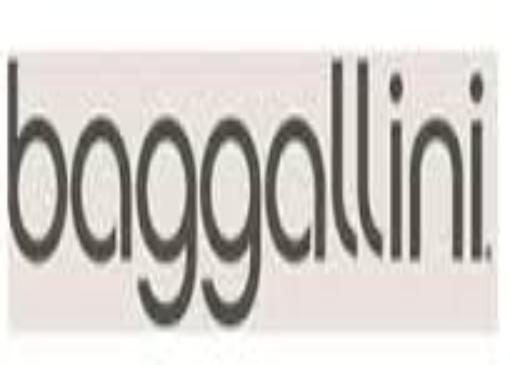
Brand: Baggallini
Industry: Clothes